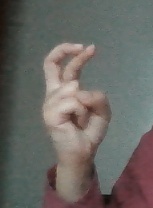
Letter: zay